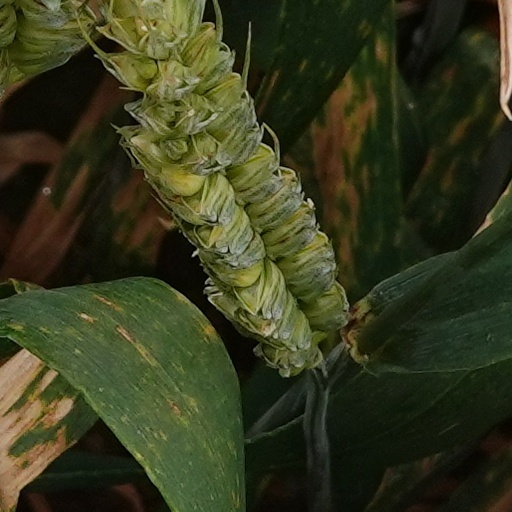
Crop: wheat